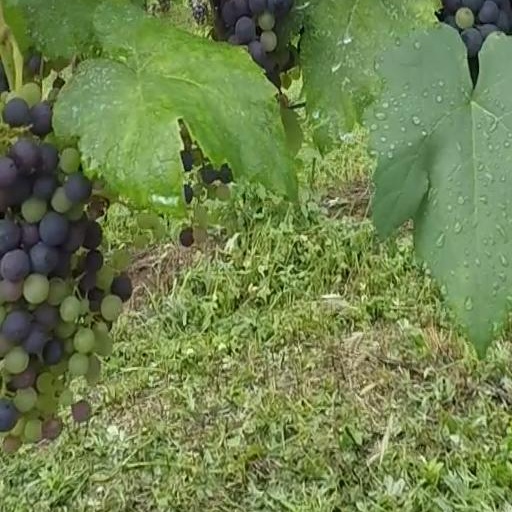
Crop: grape